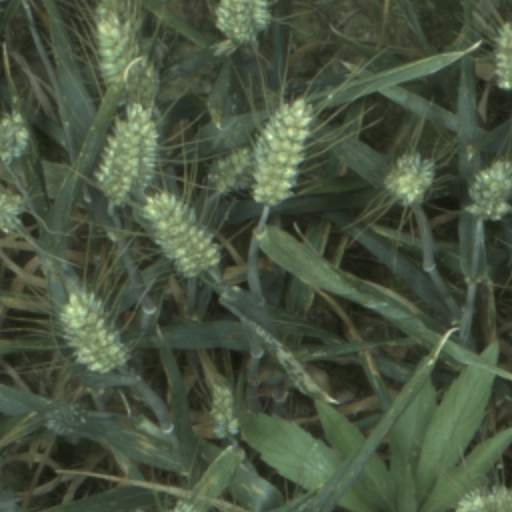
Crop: wheat